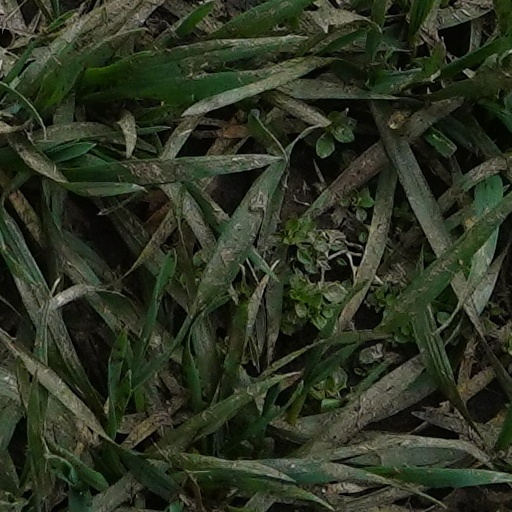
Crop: wheat